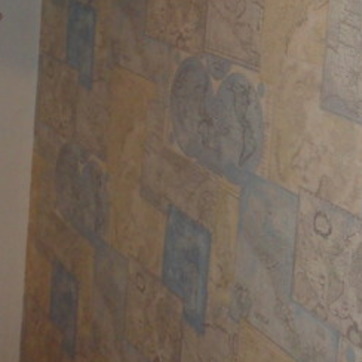
Material: wallpaper